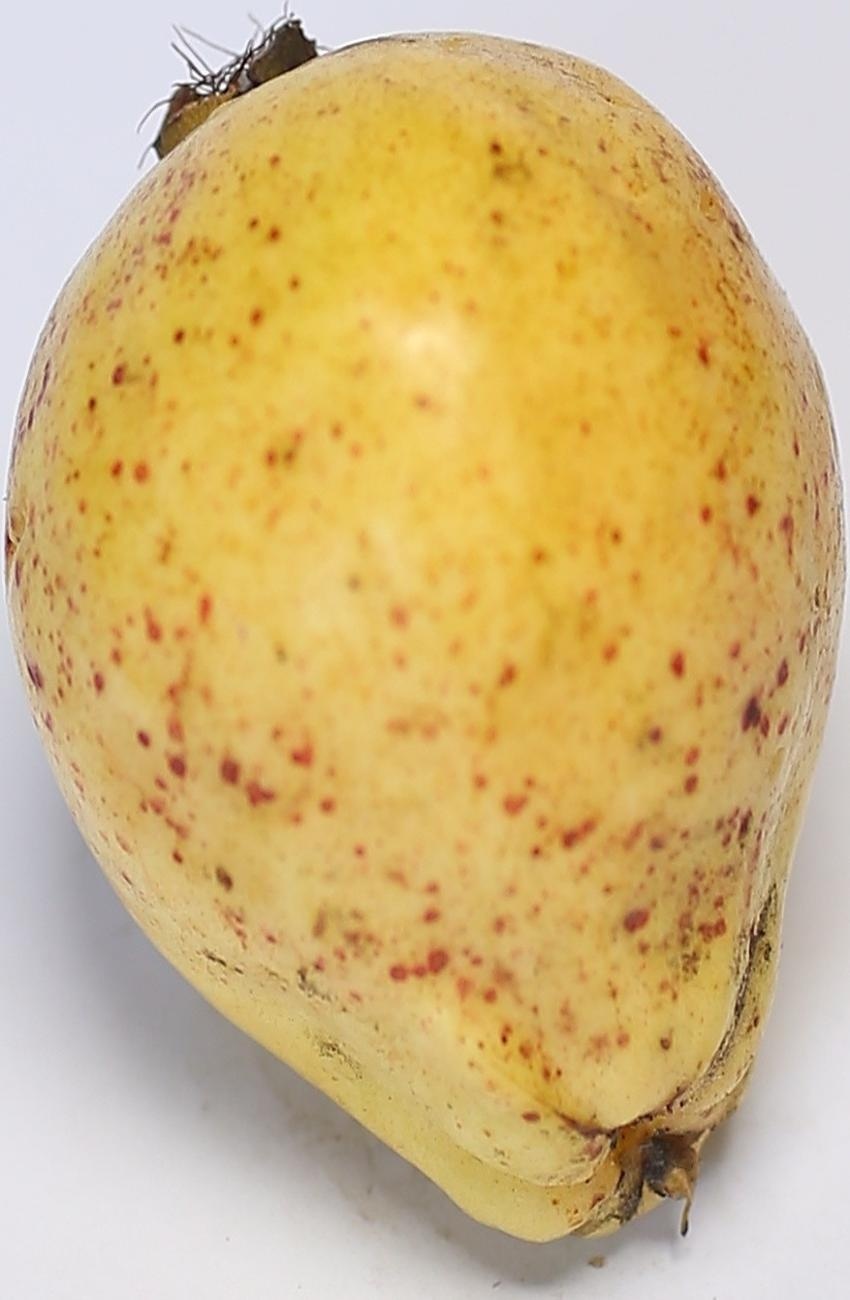
Maturity: ripe
Variety: riyali